Italian Brazilians

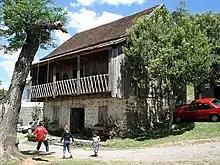
A 19th-century house built by Italian immigrants in Caxias do Sul, Rio Grande do Sul

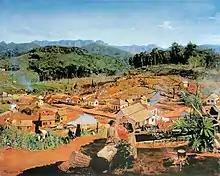
"Vida nova" by Pedro Weingärtner, 1893. Acervo municipal de Nova Veneza.

The Brazilian government, with or following the Emperor's support, had created the first colonies of immigrants ("colônias de imigrantes") in the early 19th century. The colonies were established in rural areas of the country, being settled by European families.